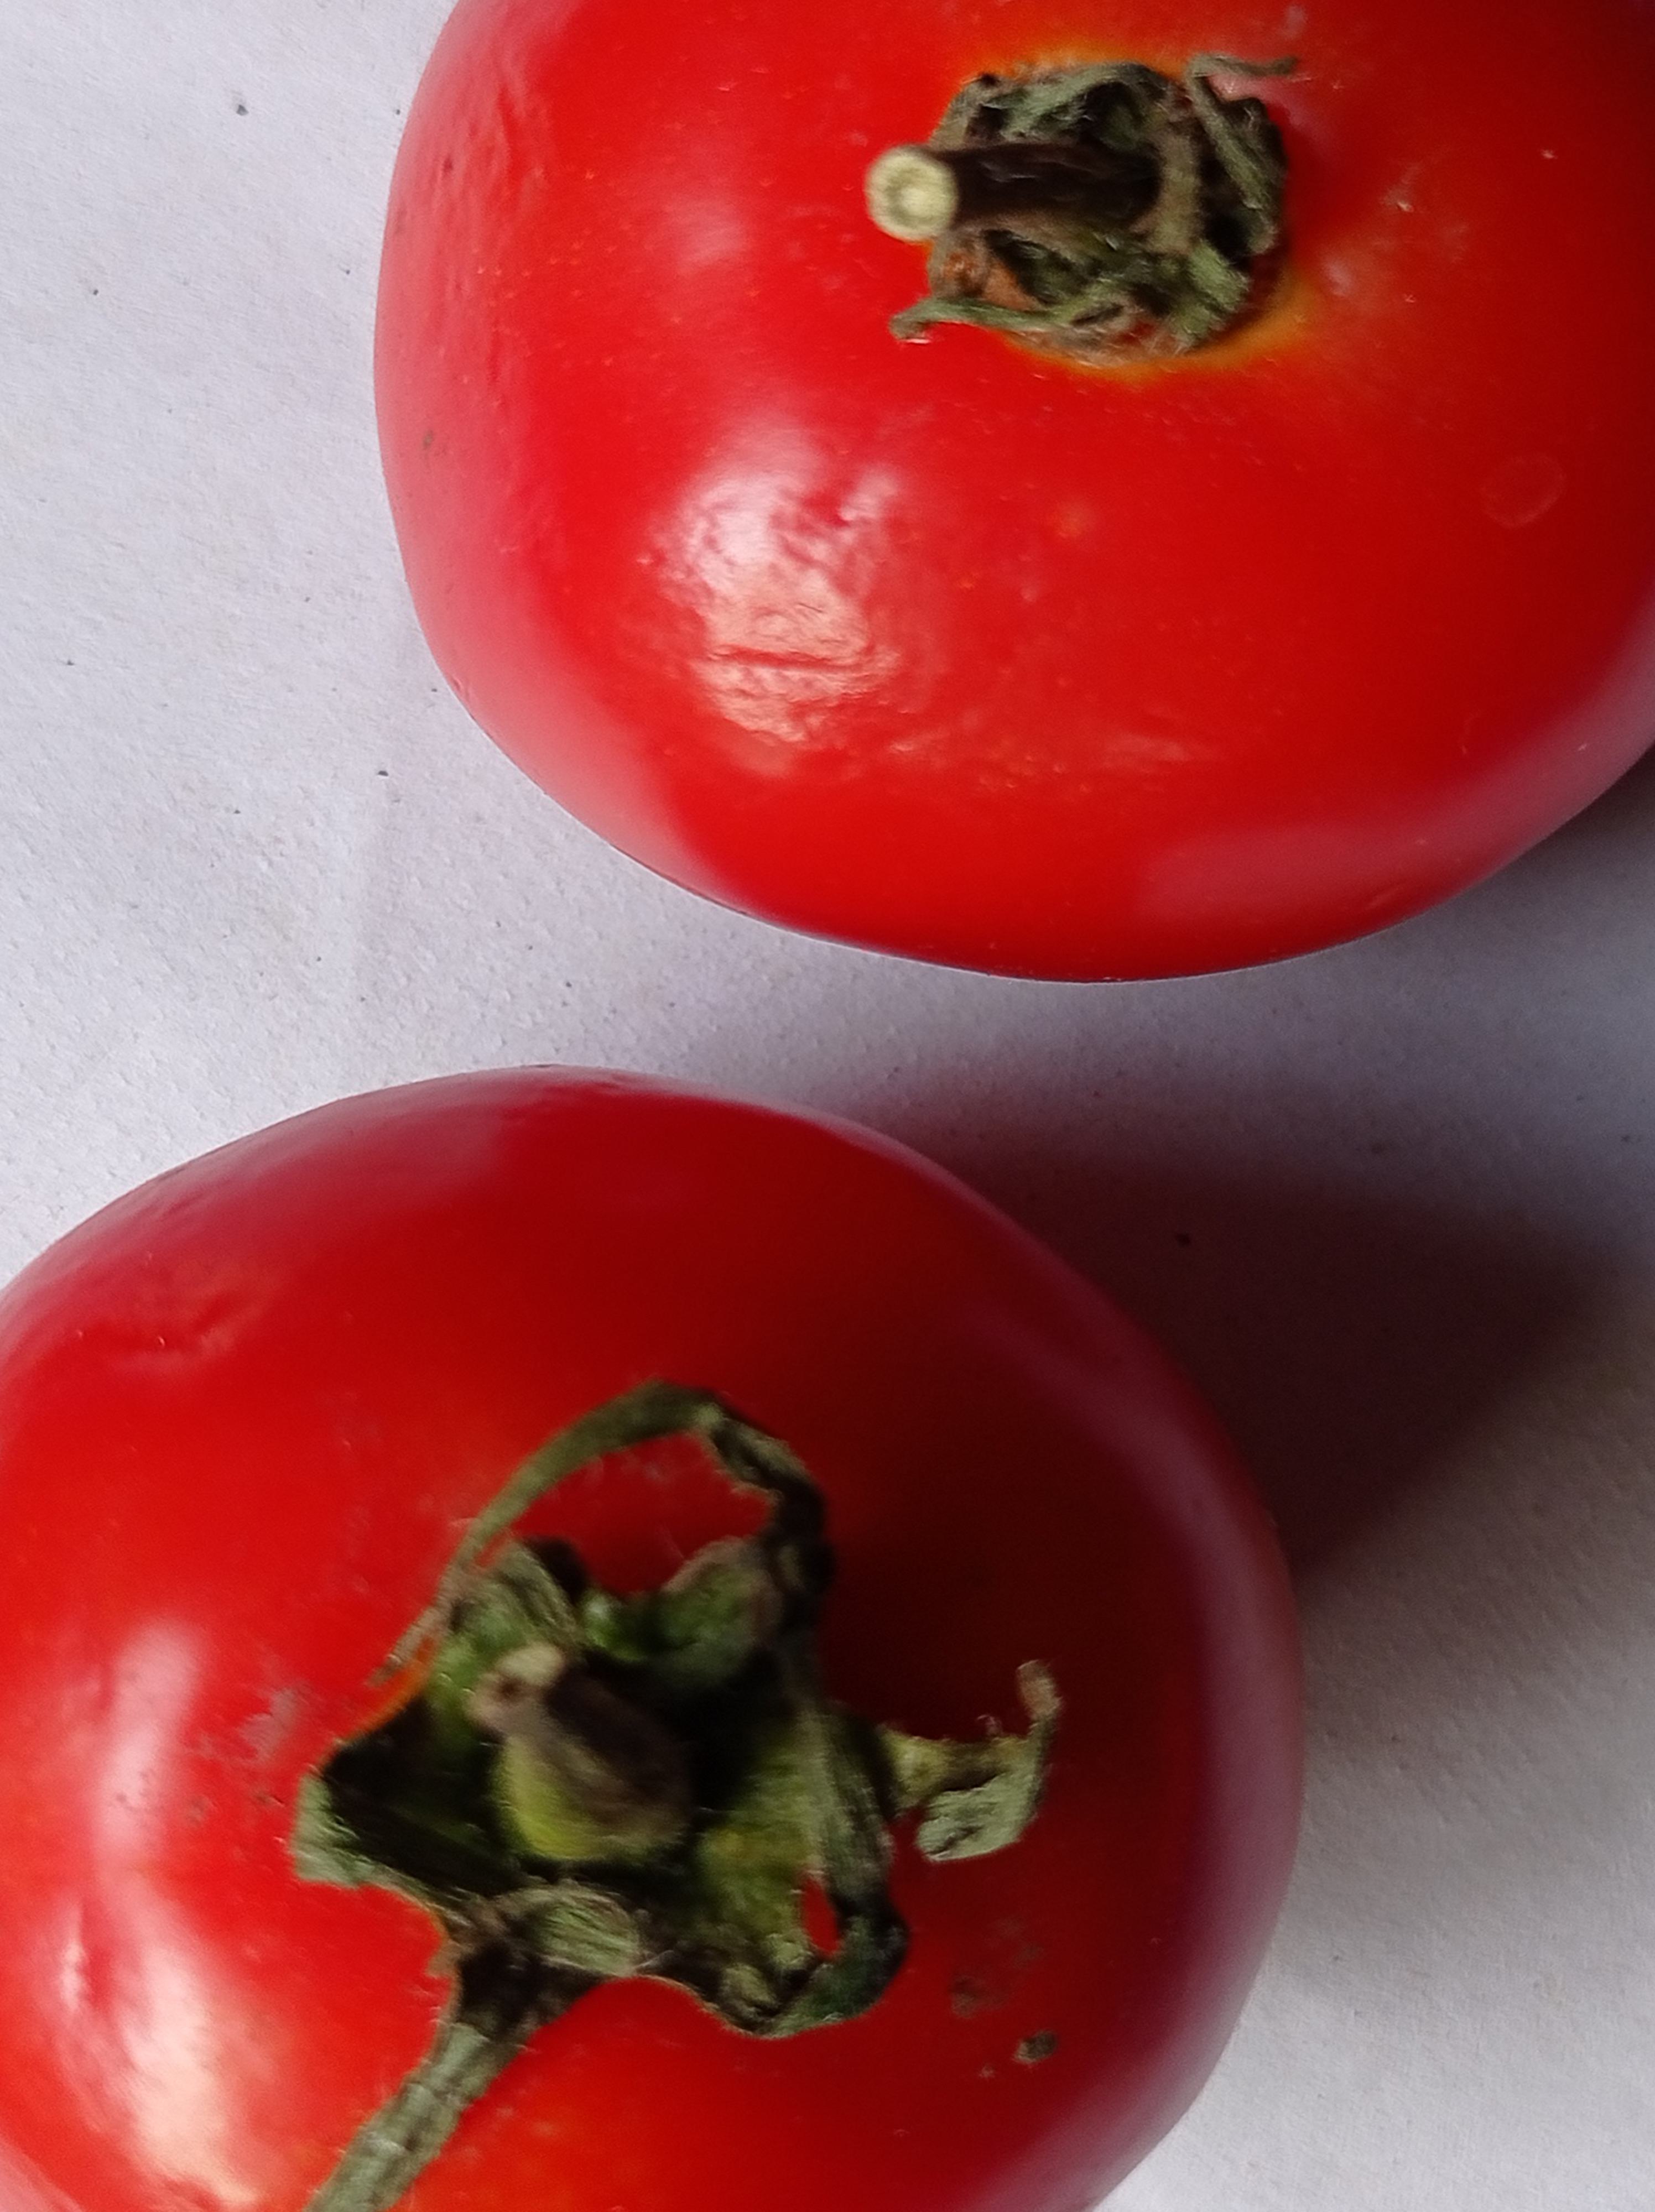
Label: Fresh